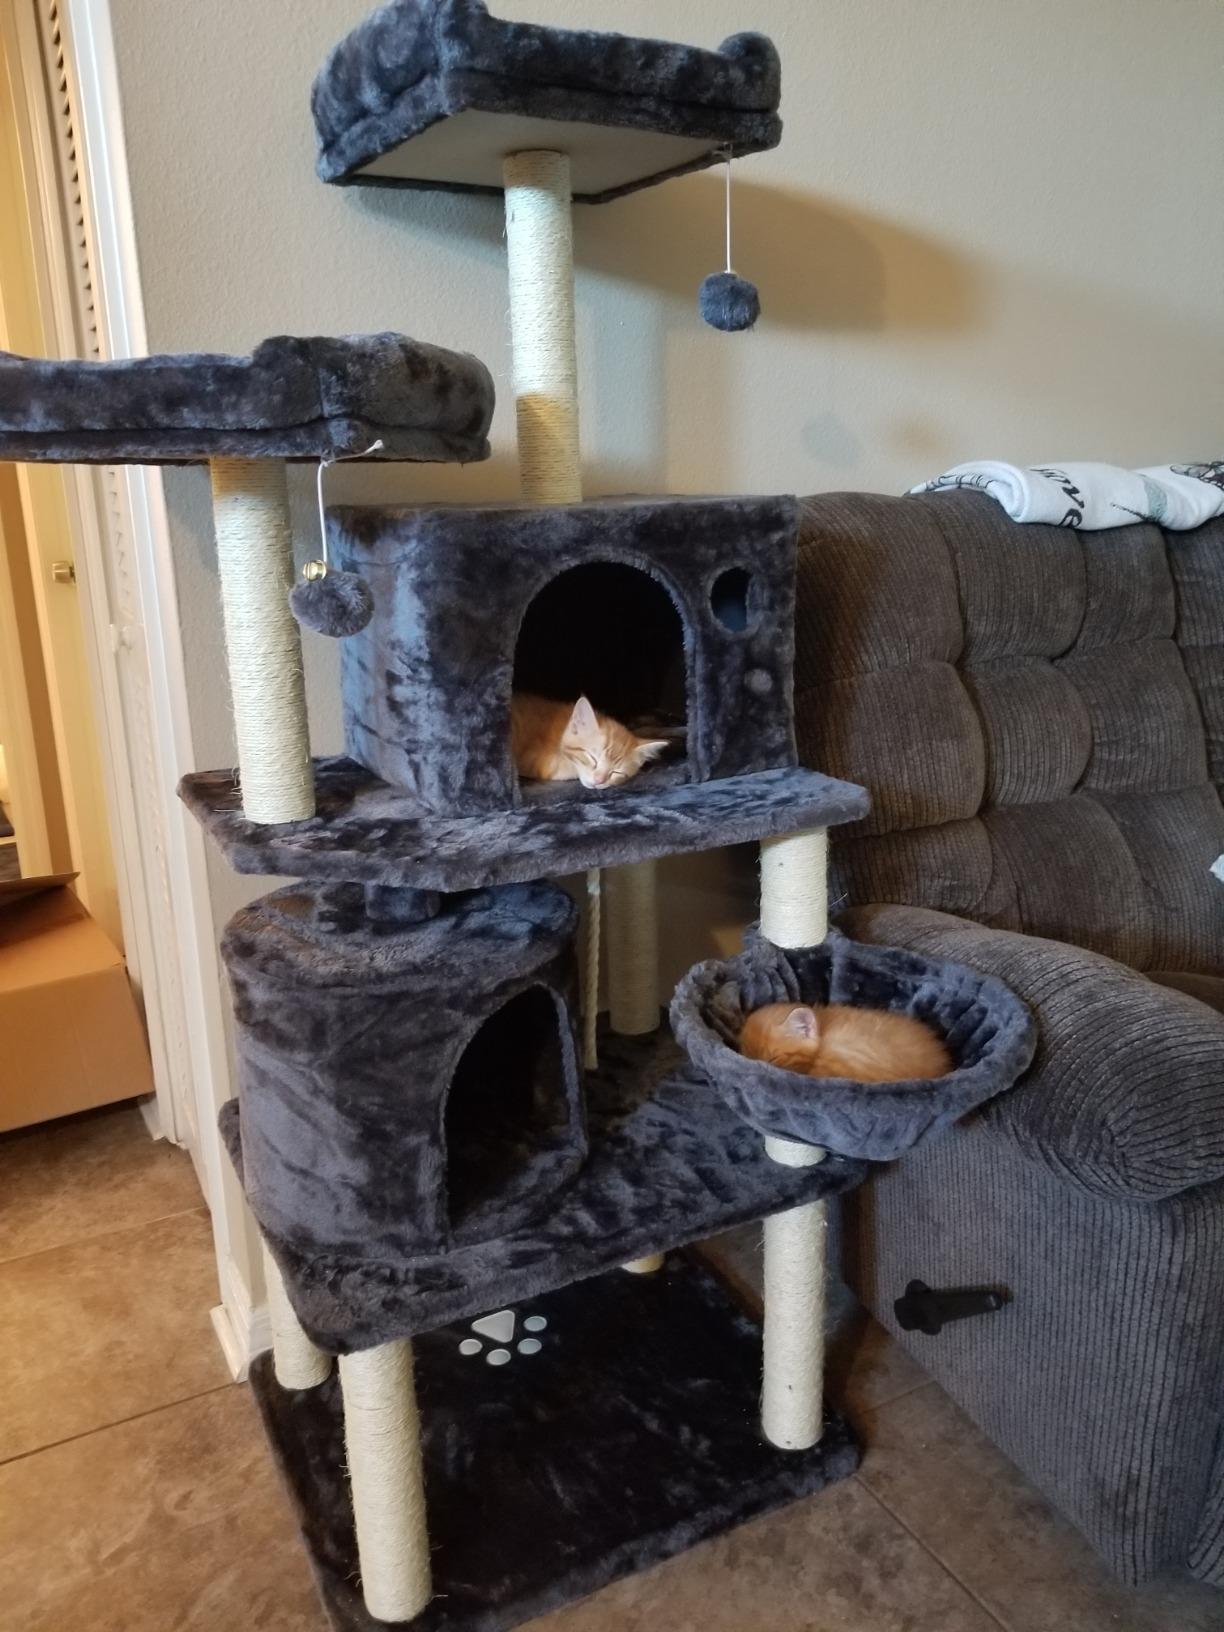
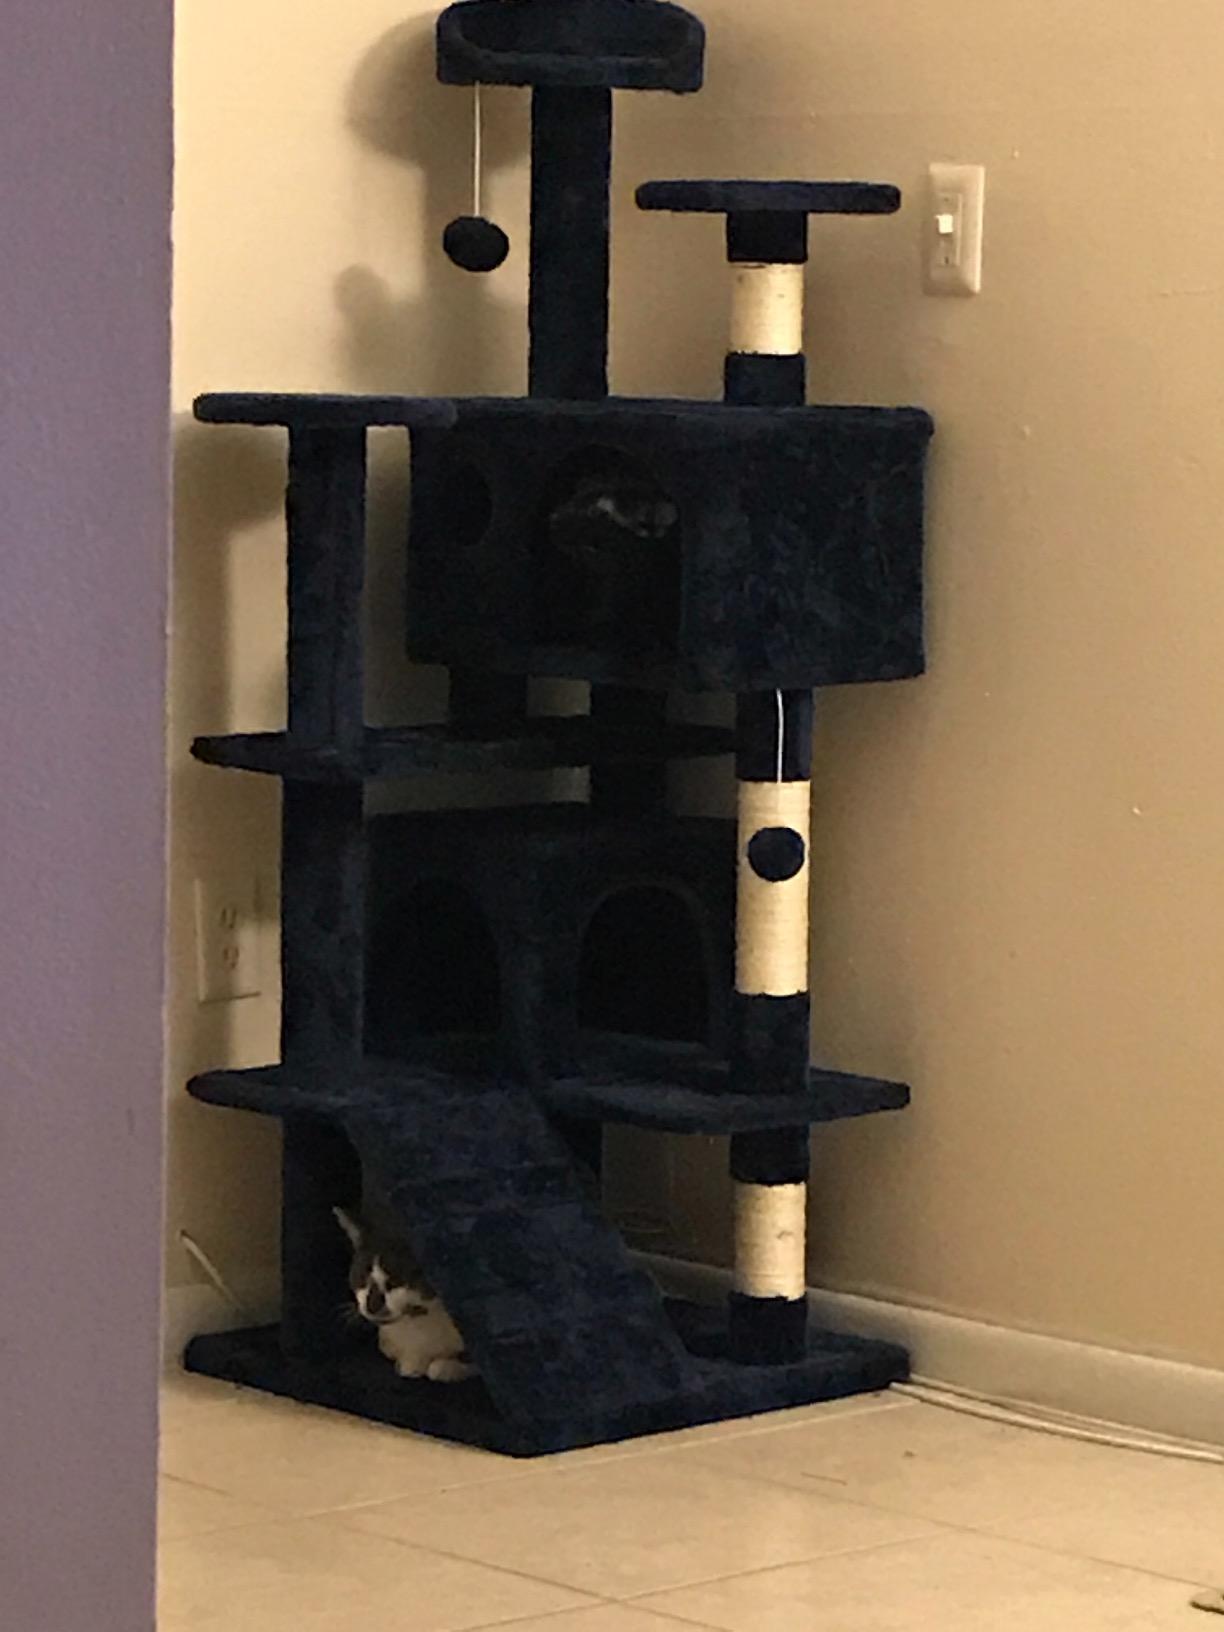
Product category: items_cat tree
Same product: no